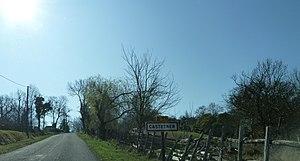
Entrée dans Castetner
Castetner est une commune française, située dans le département des Pyrénées-Atlantiques en région Nouvelle-Aquitaine.